They Came to Cordura

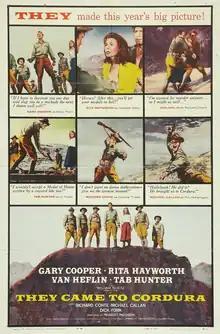
Theatrical release poster

They Came to Cordura is a 1959 American Western film co-written and directed by Robert Rossen and starring Gary Cooper, Rita Hayworth, Van Heflin and Tab Hunter. It was based on a 1958 novel by Glendon Swarthout.